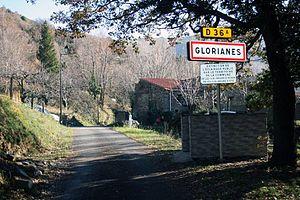
Entrée de Glorianes
Glorianes est une commune française située dans le département des Pyrénées-Orientales, en région Occitanie.